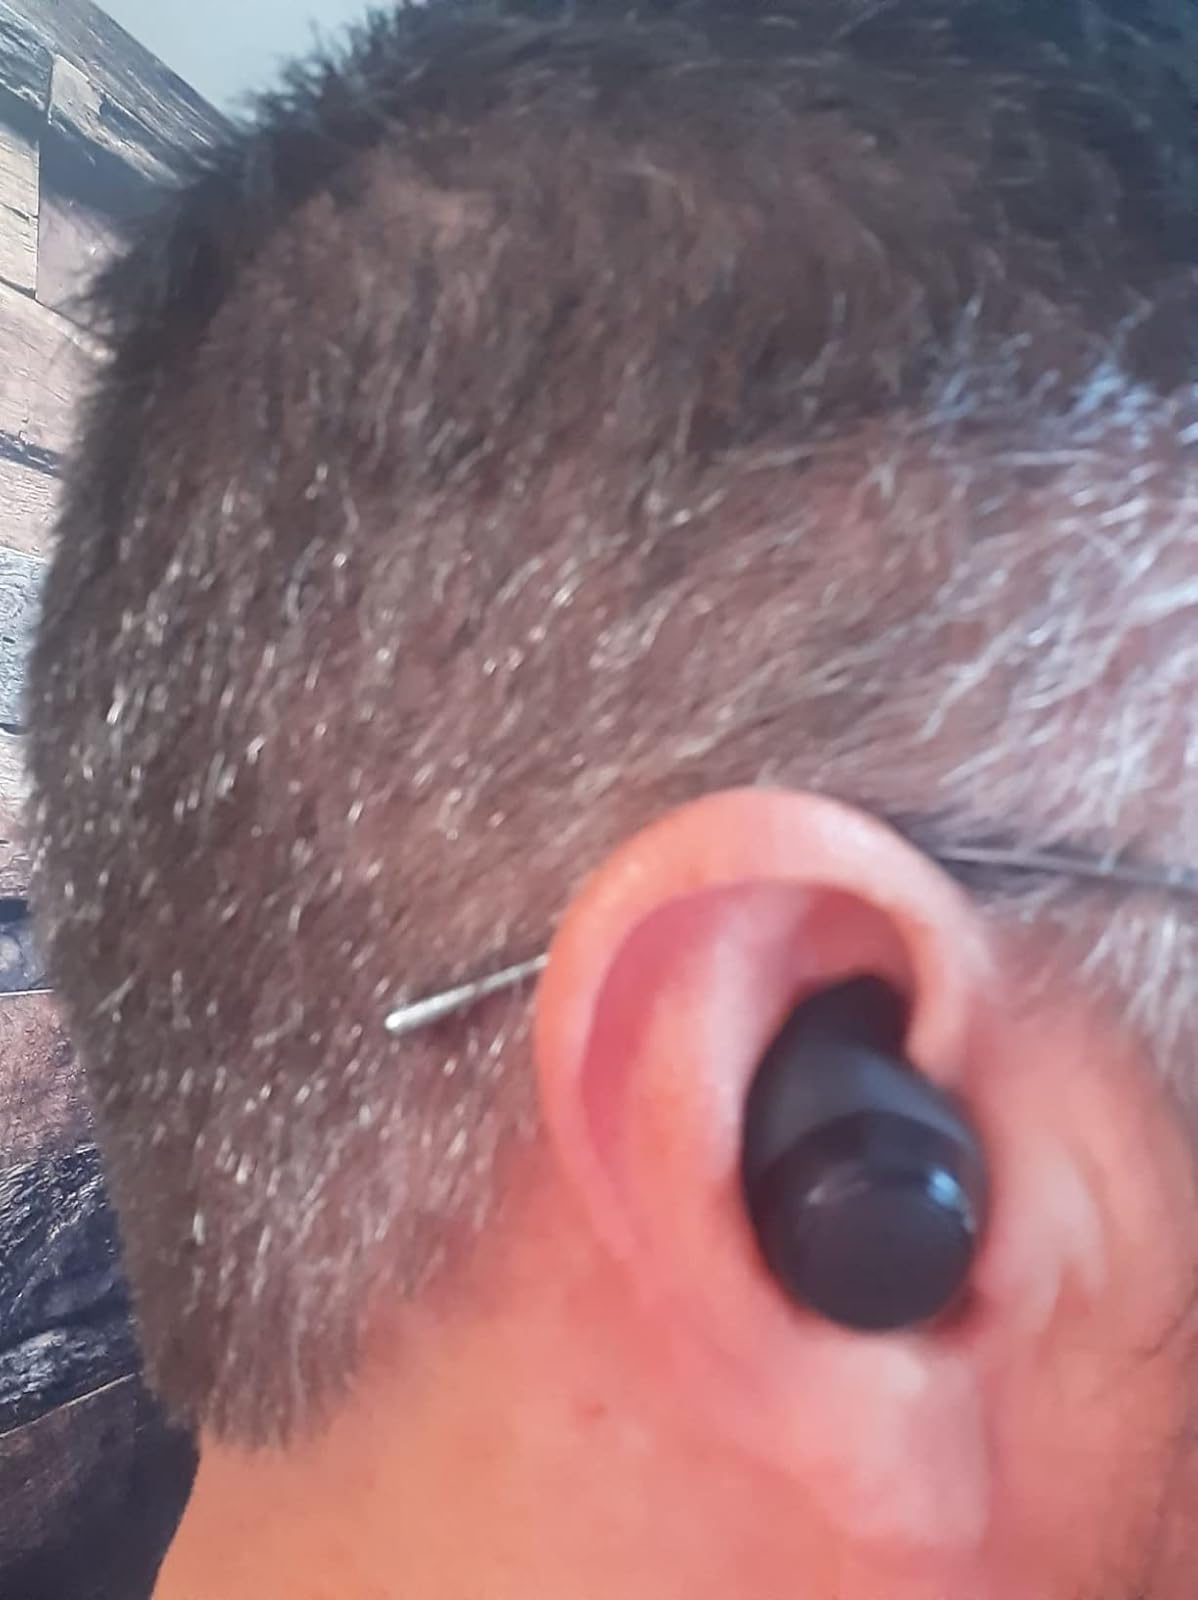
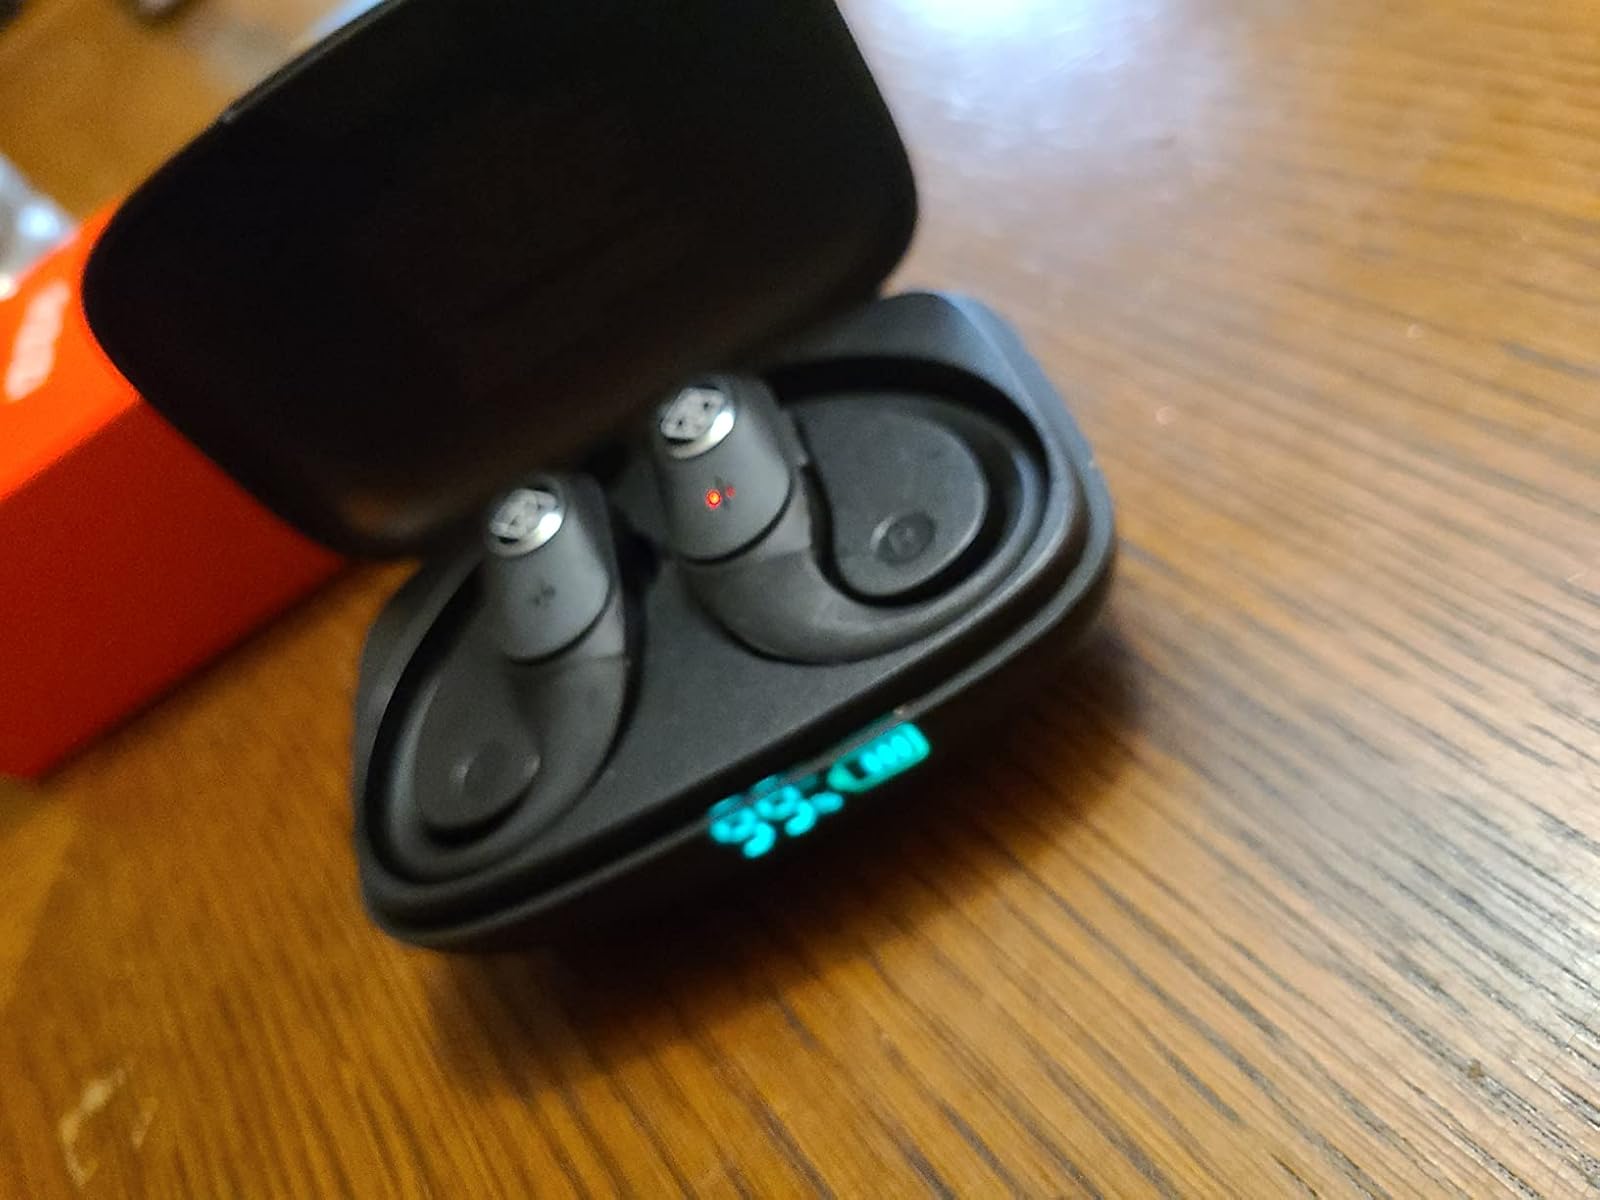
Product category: earbuds
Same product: no